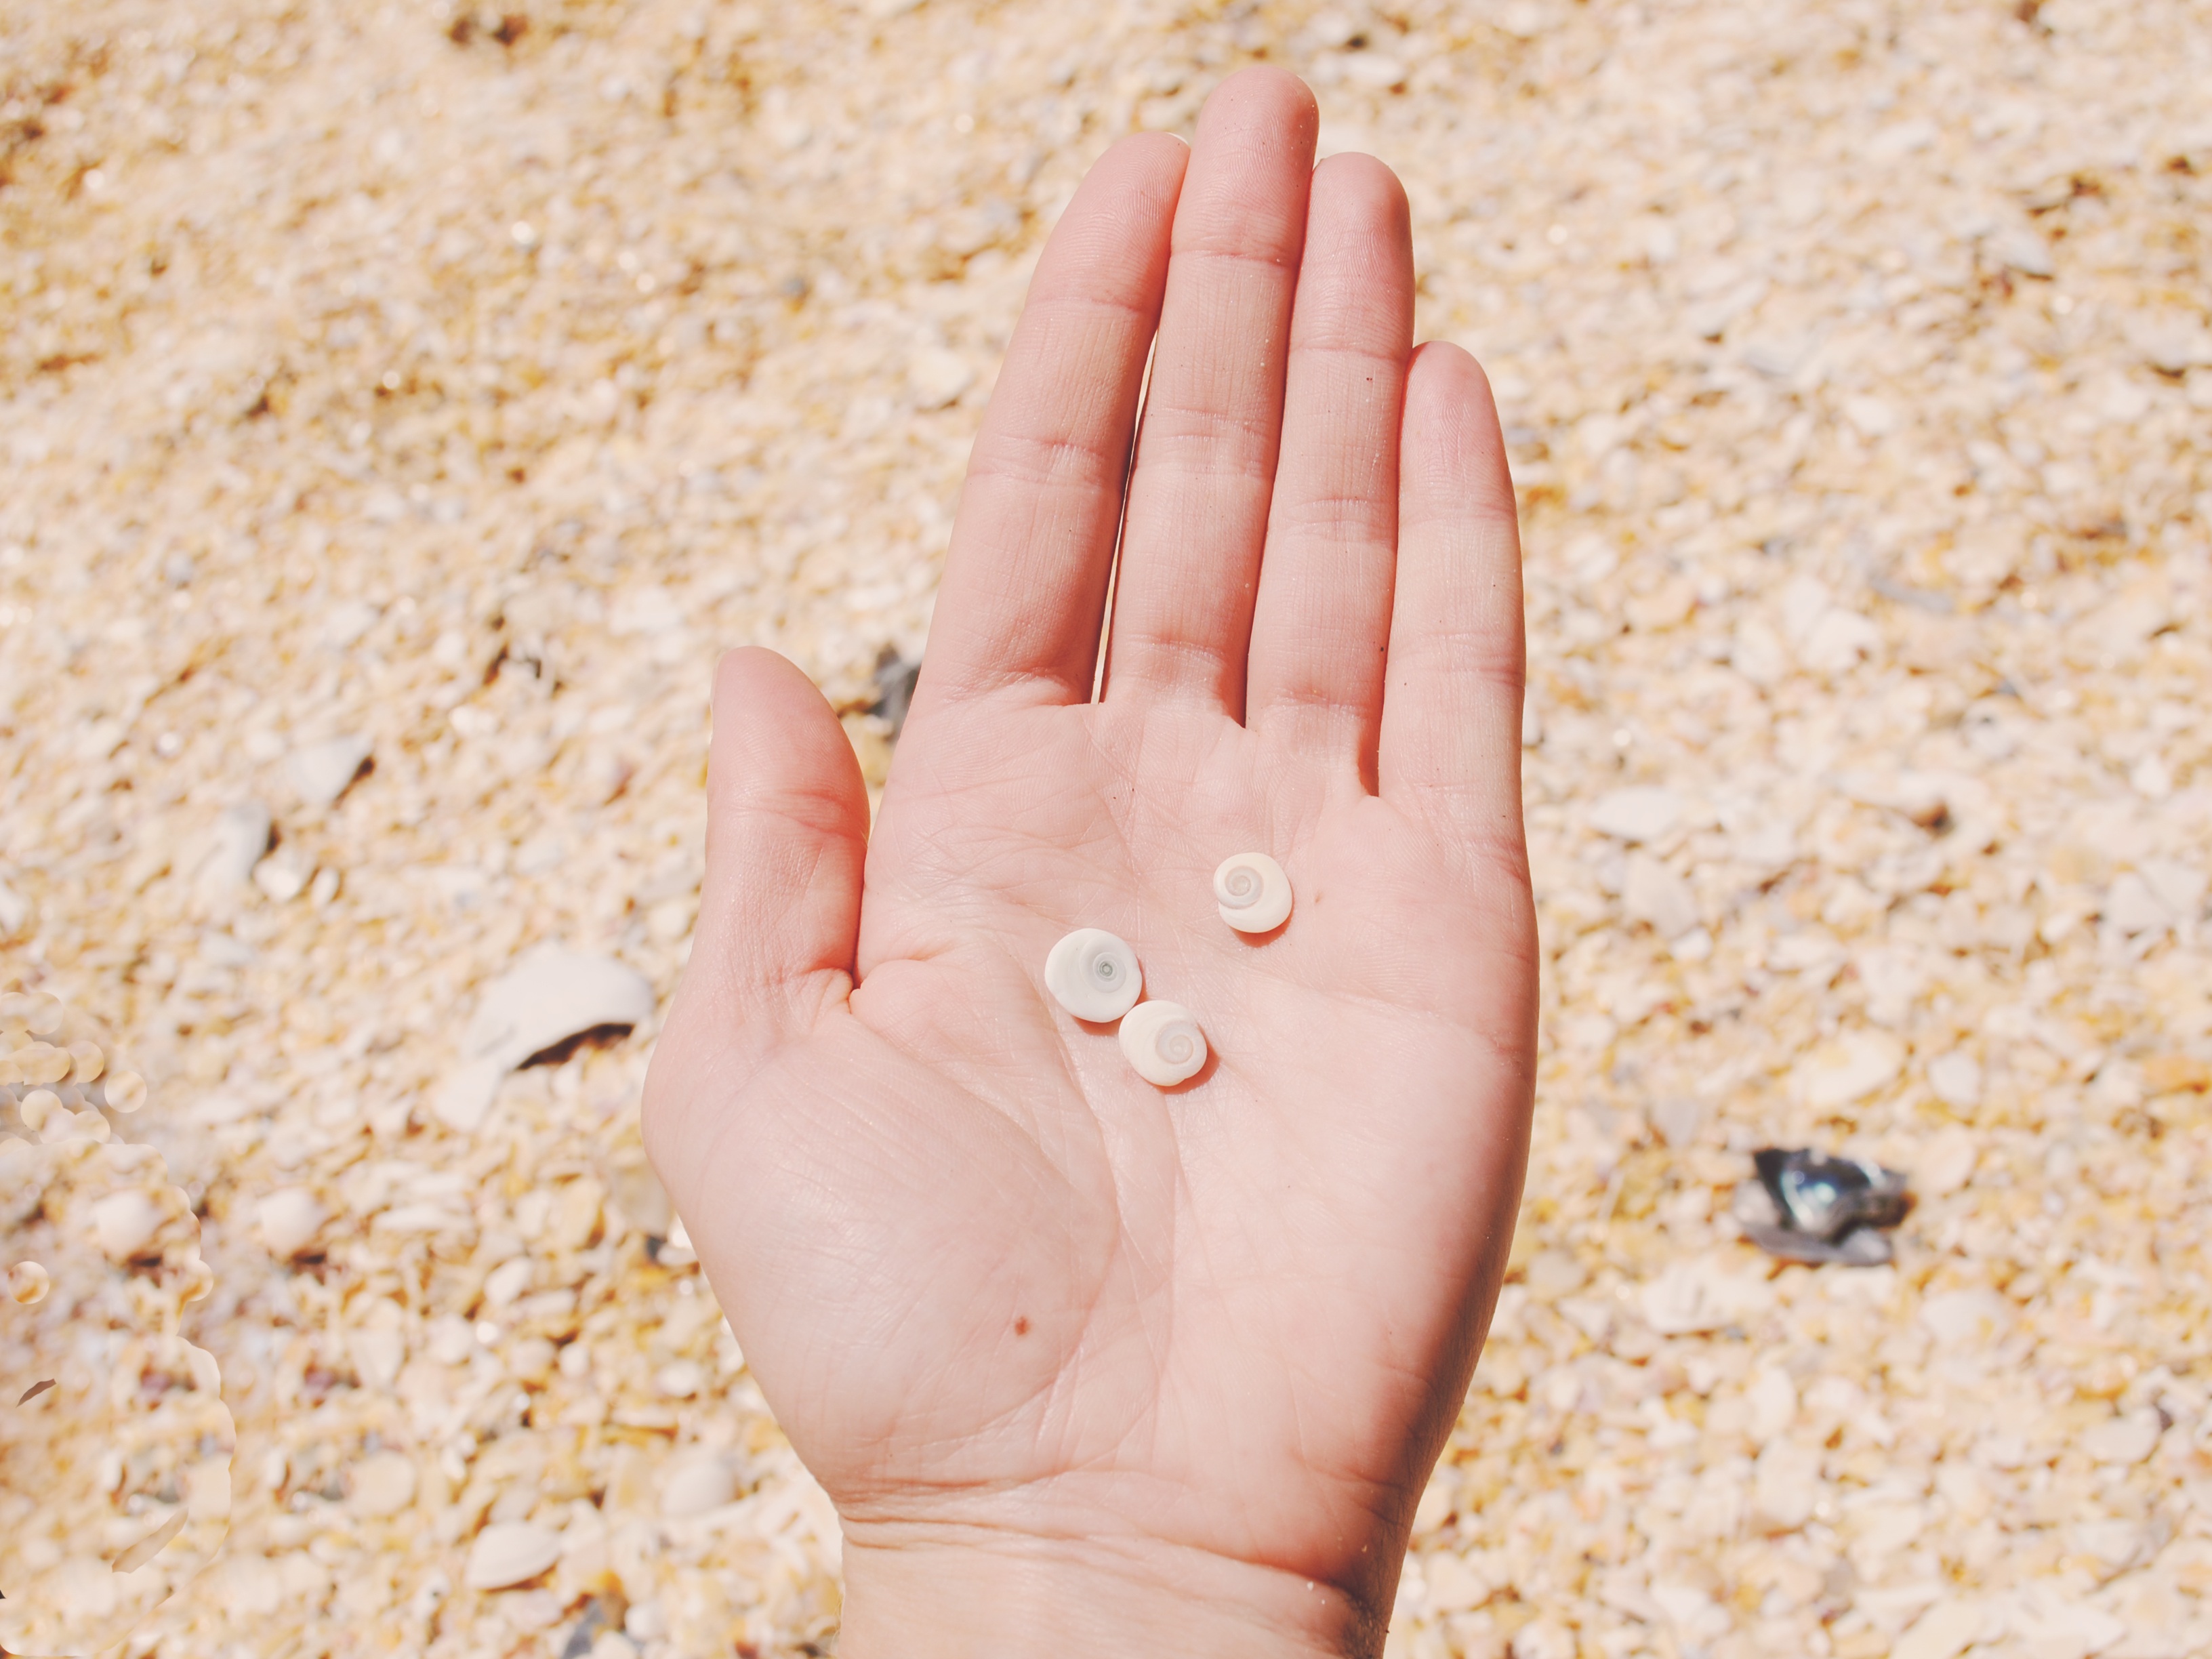
hand, beach, sand, woman, leg, finger, child, nail, close up, human body, seashells, hands, skin, beauty, toe, sense